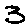
Label: 3